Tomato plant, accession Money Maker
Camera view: tilt-top (135 deg); turntable rotation: 240 degrees
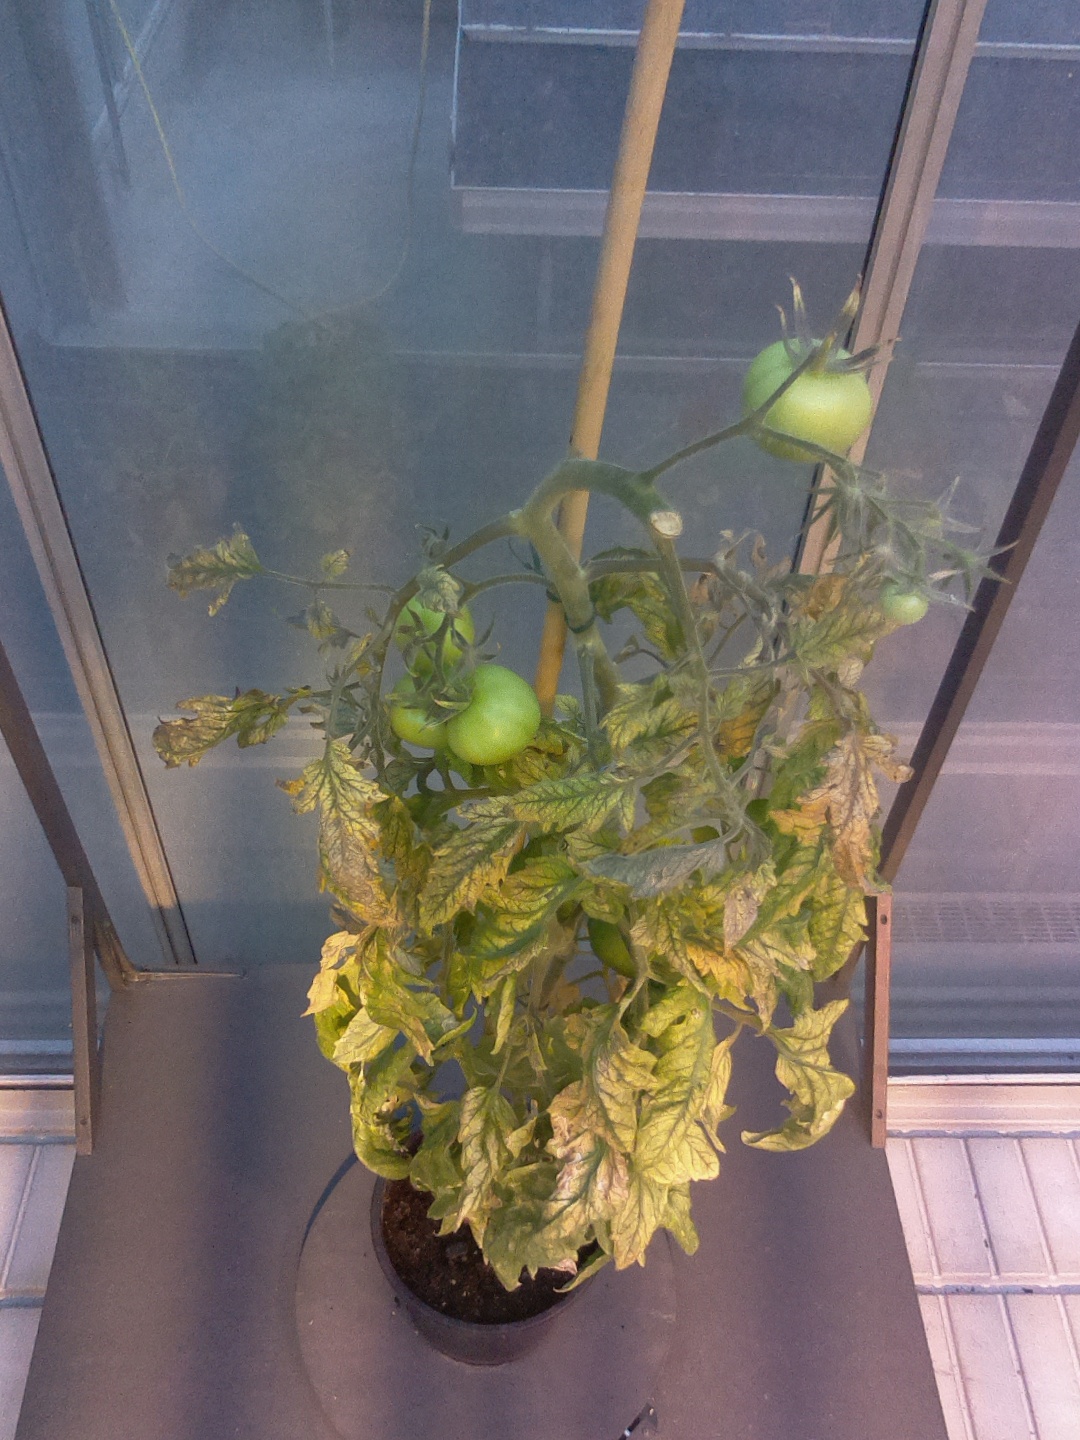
BBCH growth stage 79: 90% -100% of final fruit size